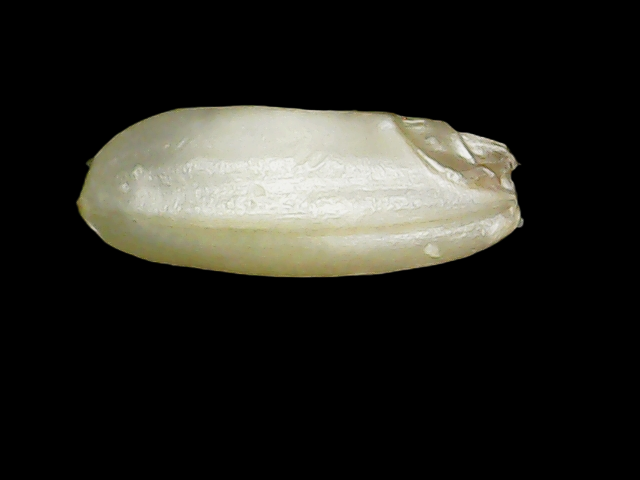
Rice variety: Binadhan8